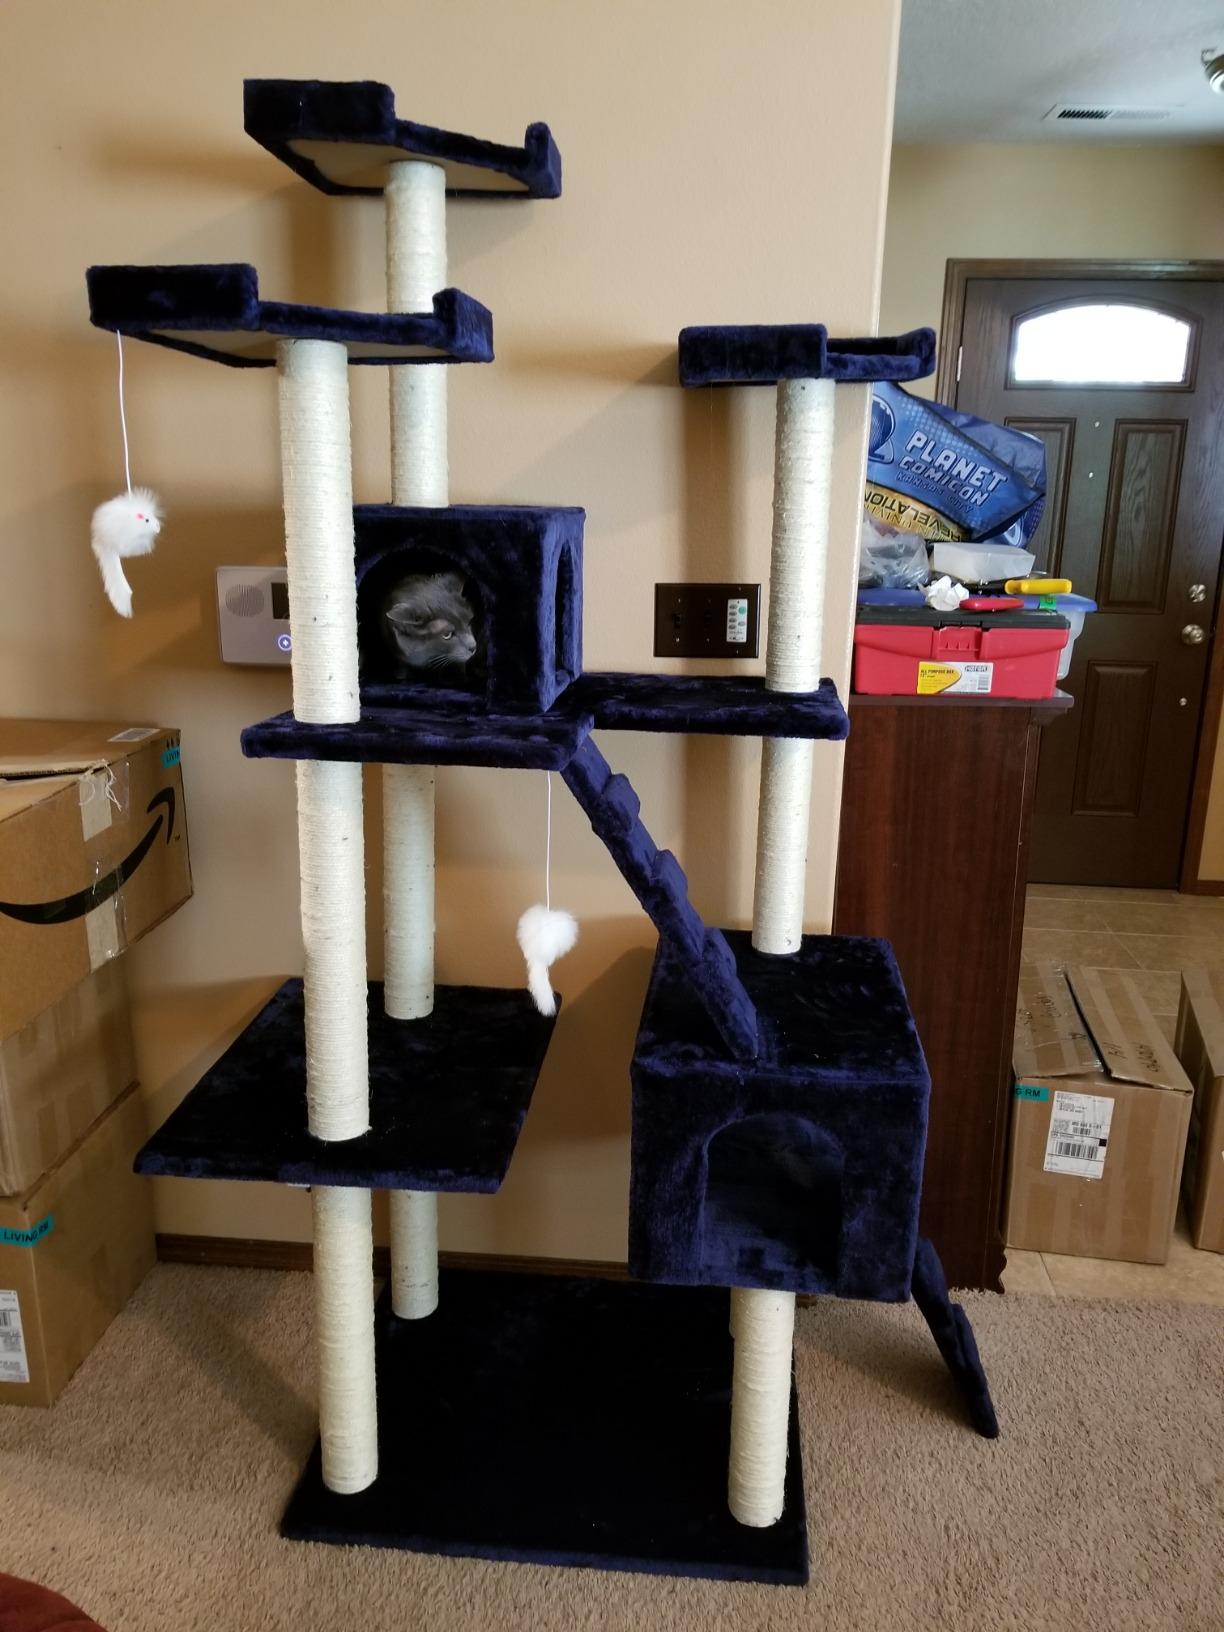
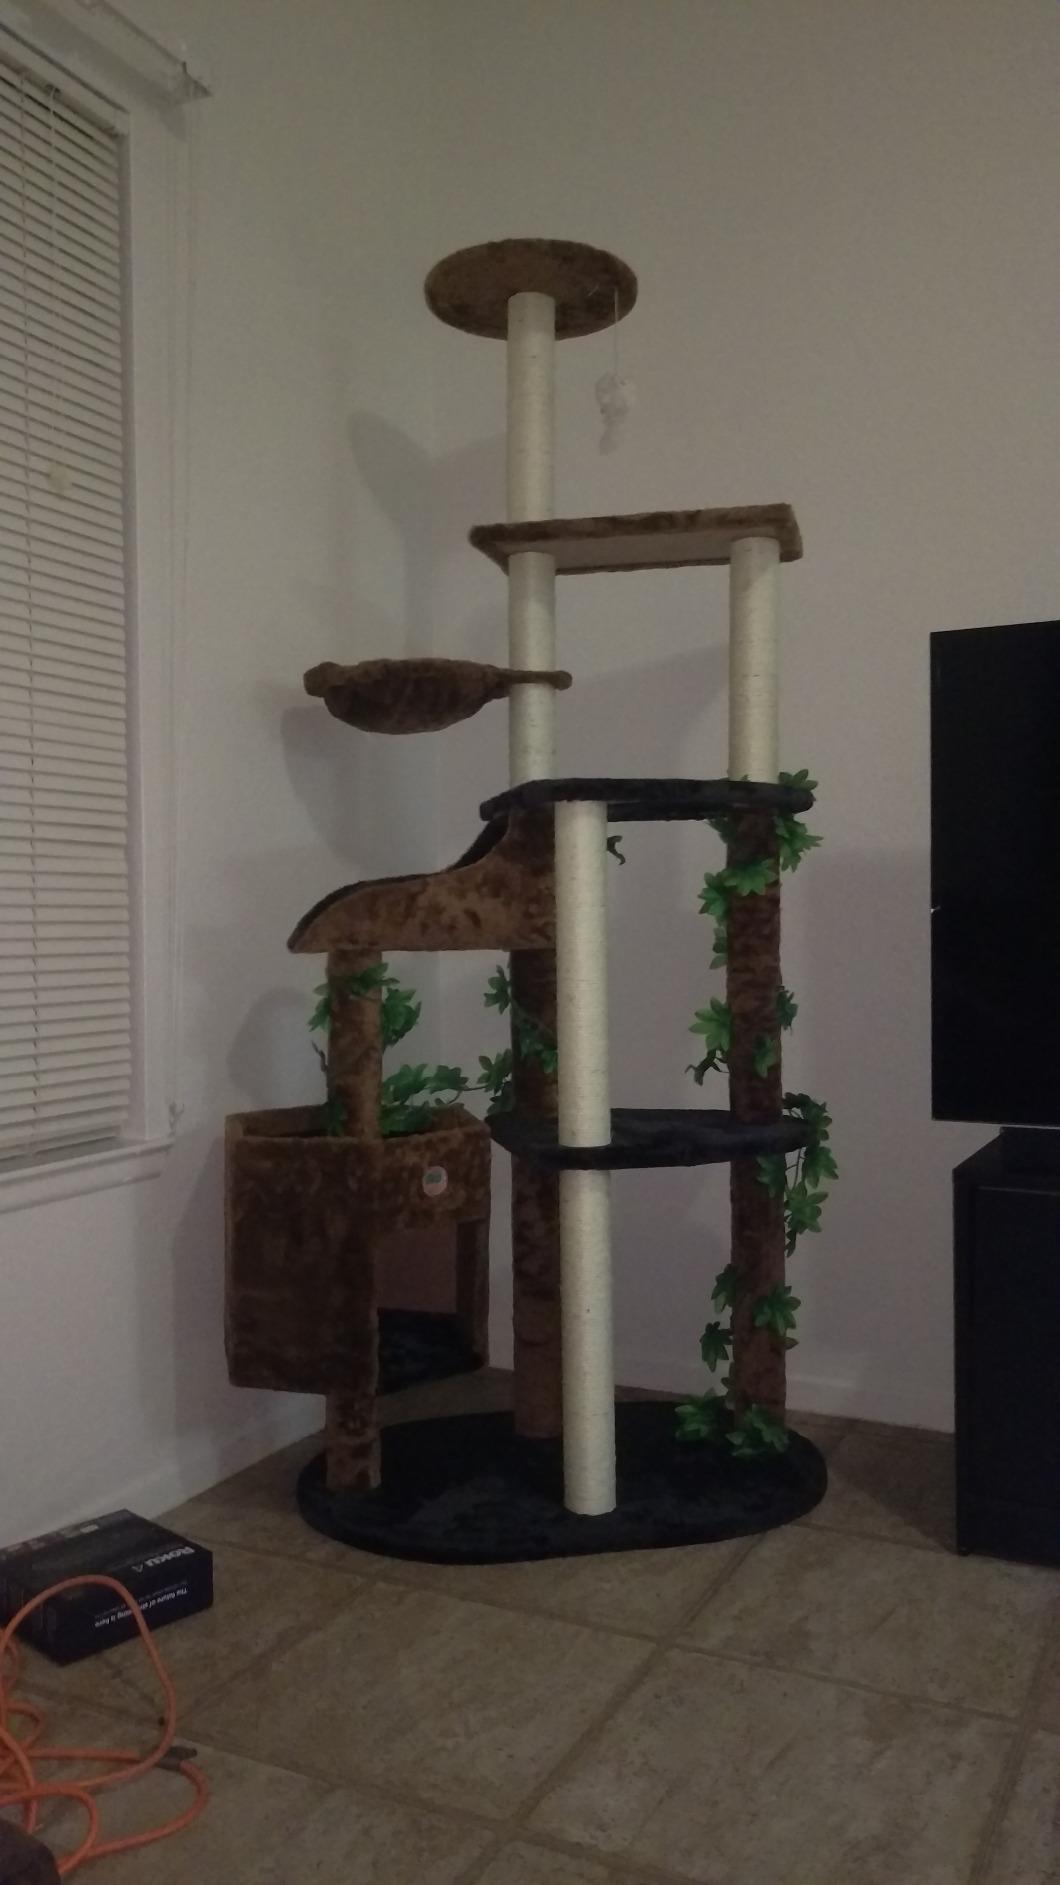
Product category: items_cat tree
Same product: no